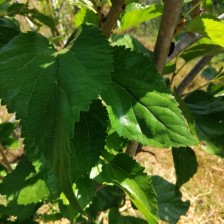
Variety: Buriram60